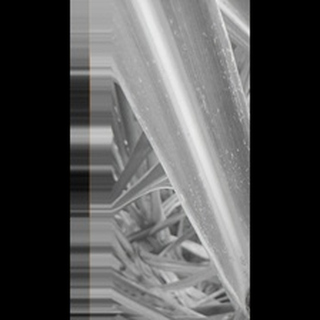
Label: sugarcane_mosaic